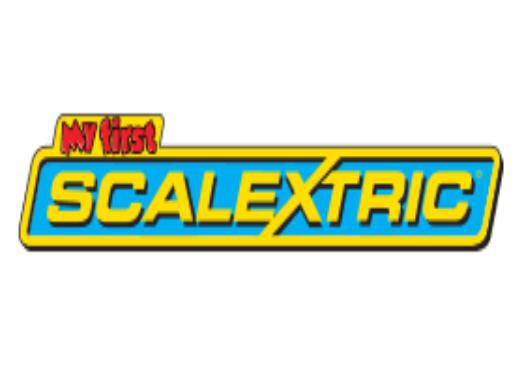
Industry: Transportation